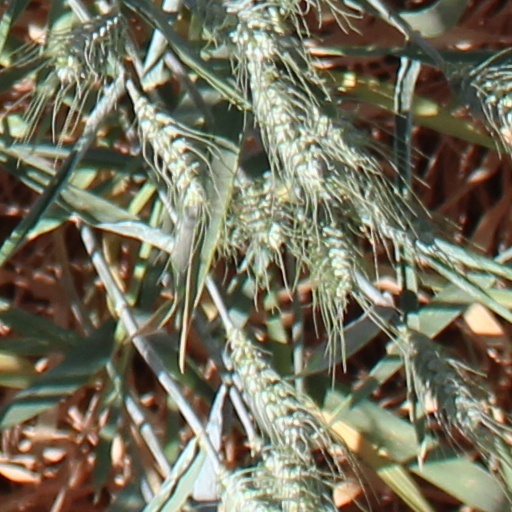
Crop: wheat